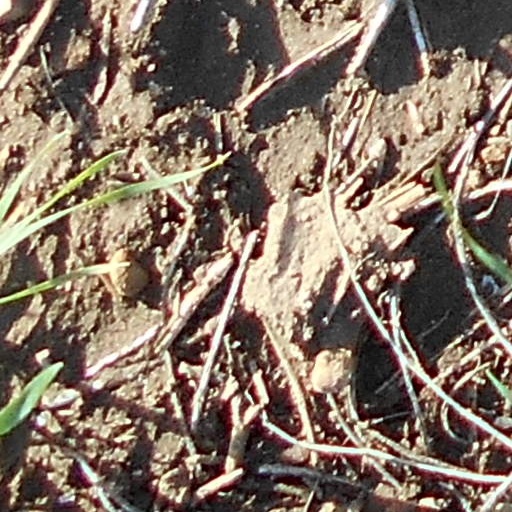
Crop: wheat